Cameron Jerome

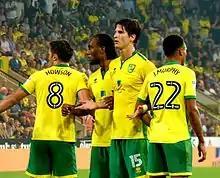
Left to right: Jonny Howson, Jerome, Timm Klose and Jacob Murphy. Norwich City defensive wall v Wigan Athletic, September 2016

On 20 August 2014, Jerome joined Championship club Norwich City for an undisclosed fee believed to be around £1.5 million. He scored his first goal for the club on 13 September in a 4–2 away victory over Cardiff City. His goal was the fourth of Norwich's second-half goals, in a game which they came from 2–0 behind to win. Jerome scored twice in a 3–0 win three days later away at Brentford. He scored another two on 20 September against former club Birmingham City, taking his tally to five goals in four league matches. He scored his sixth goal on 4 October in a draw with Rotherham United that kept Norwich top of the table. He added another two on 31 October as Norwich beat Bolton 2–1.